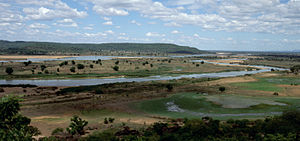
Benue
Benue ved Jimeta.
Benue er den største sideflod til Niger. Floden er ca. 1.400 km lang, heraf løber ca. 1.000 i Nigeria. Floden er i sommermånederne sejlbar i næsten hele sin længde, og floden er følgelig en vigtig transportvej i de områder den løber igennem. I Nigeria løber den øvre del gennem delstaten Taraba, og den nedre del gennem delstaten Benue. Området er ofte plaget af malaria.